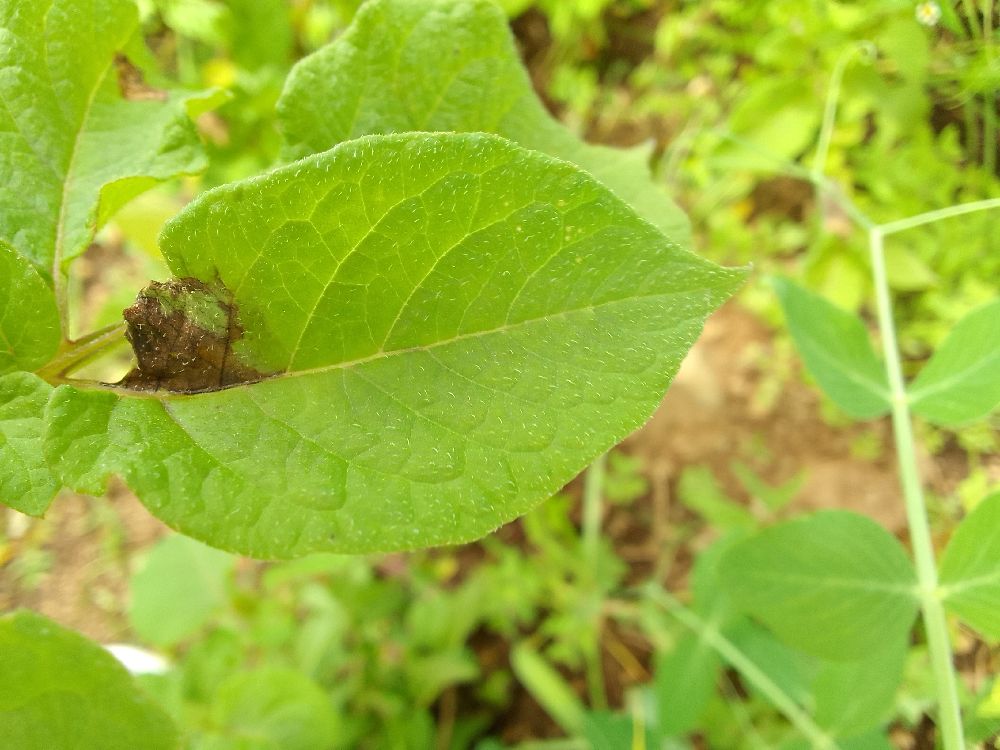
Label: Late blight